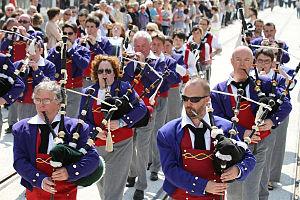
La Kevrenn Brest Sant-Mark est un bagad, ensemble de musique bretonne, originaire de la ville de Brest dans le Finistère, en France.
L'histoire de la Bretagne commence avec un peuplement dont les traces remontent à la Préhistoire, dès 700 000 ans av. J.-C. La période néolithique, qui commence dans ces régions vers 5000 av. J.-C., y est marquée par le développement d'un mégalithisme important se manifestant dans des sites comme le cairn de Barnenez, le cairn de Gavrinis, la Table des Marchands de Locmariaquer ou les alignements de Carnac. Au cours de sa protohistoire qui commence vers le milieu du IIIᵉ millénaire av. J.-C., le sous-sol riche en étain permet l'essor d'une industrie produisant des objets de bronze, ainsi que de circuits commerciaux d'exportation vers d'autres régions d'Europe. Durant les siècles qui précèdent notre ère, elle est habitée par des peuples gaulois comme les Vénètes ou les Namnètes, avant que ces territoires ne soient conquis par Jules César en 57 av. J.-C., puis progressivement romanisés.